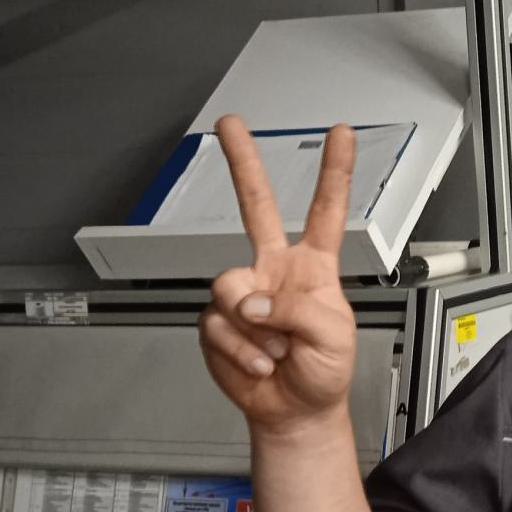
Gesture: peace